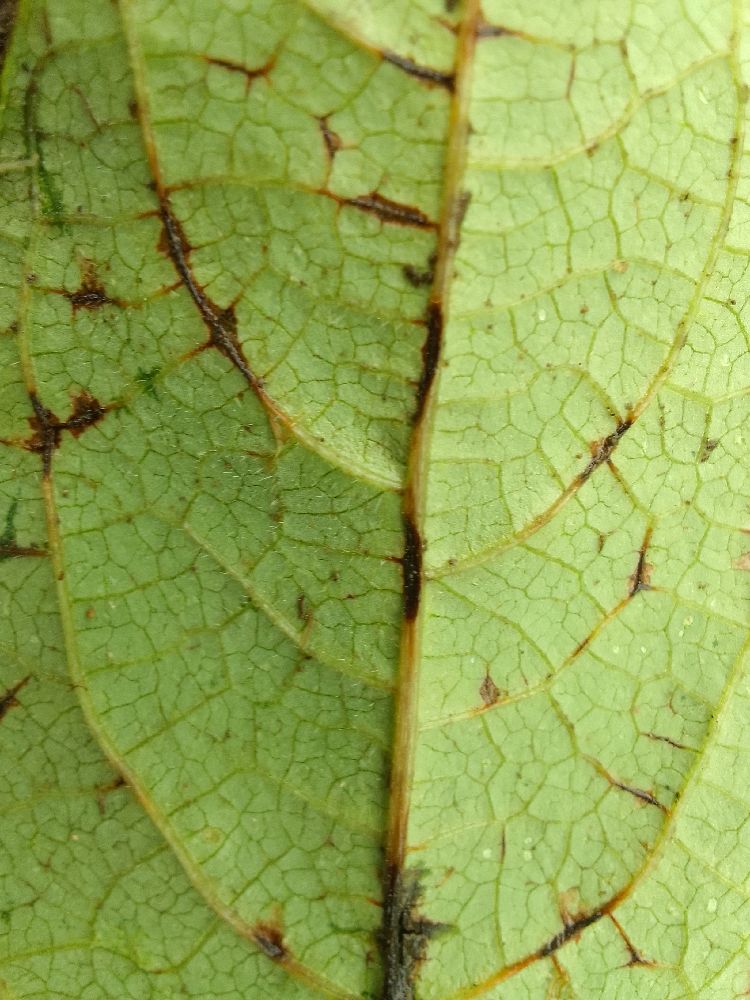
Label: anthracnose